Big Happiness

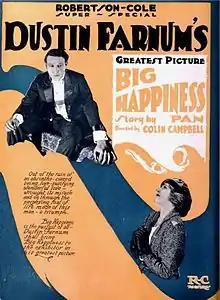

Big Happiness is a lost 1920 American silent drama film directed by Colin Campbell and starring Dustin Farnum. It was produced by Dustin Farnum and distributed through Robertson-Cole Distributing Corporation.